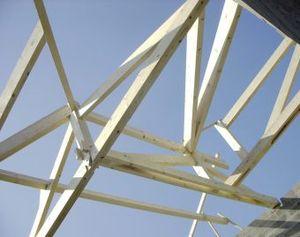
Un charpentier ou une charpentière est une personne exerçant sous le statut d'ouvrier ou d'artisan, spécialiste de la charpente.